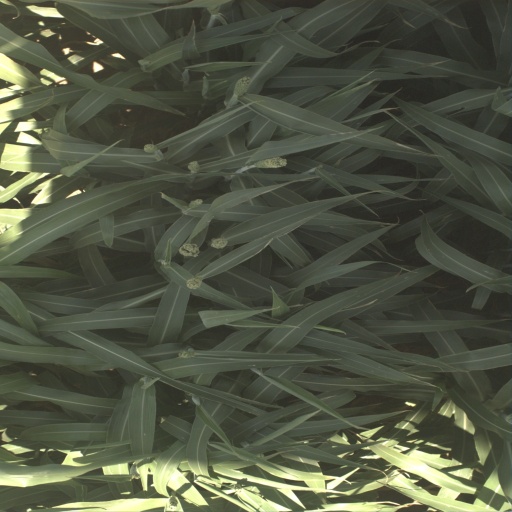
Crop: sorghum